Lotus Mark II

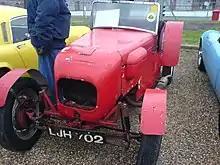
Lotus Mark II

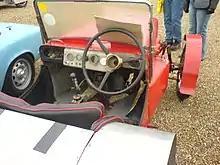
Lotus Mark II cockpit

The car that came to be known as the Lotus Mark II was created in 1949, while Colin Chapman was serving with the RAF. For his second car Chapman built on the knowledge gained from building and competing in the Lotus Mark I, so he again used the widely available and inexpensive Austin 7 chassis as a starting point. He boxed in the chassis rails and replaced the cross members with stronger tubular braces. He swapped the Austin engine for a Ford engine and transmission, first from a Ford 8, then from a Ford 10, but retained the Austin 7 rear axle. To be able to use a wider tyre, Chapman adapted Ford pressed-steel wheels. He modified the engine as far as the club rules would allow.